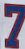
Number: 7